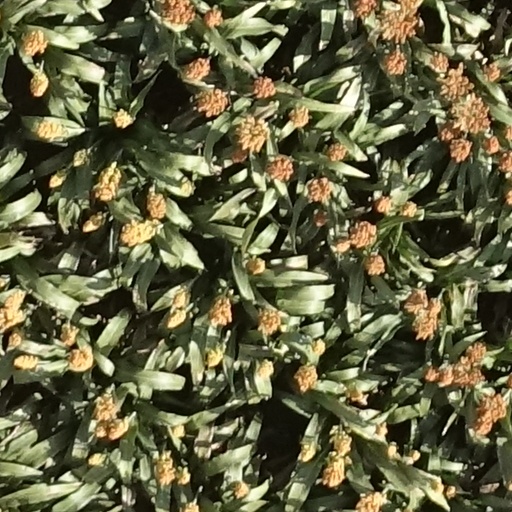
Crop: sorghum